Liverpool Street station

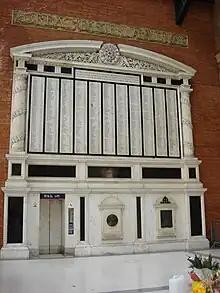
The 1922 Great Eastern Railway War Memorial

Although initially viewed as an expensive white elephant, within 10 years the station was working at capacity (about 600 trains per day) and the GER was acquiring land to the east of the station for expansion. An Act of Parliament was obtained in 1888 and work started in 1890 on the eastward expansion of Liverpool Street by adding eight new tracks and platforms. This gave the station the most platforms of any London terminus until Victoria station was expanded in 1908.